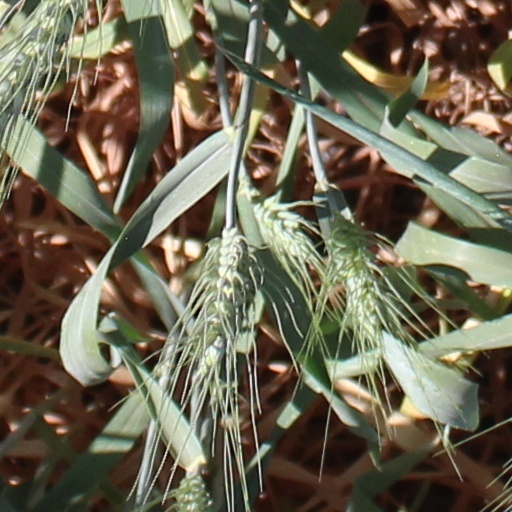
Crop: wheat